Billy Zane

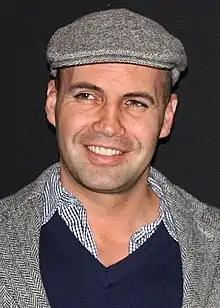
Zane in 2008

He took over Timothy Olyphant's role as Christina Applegate's ex-boyfriend on "Samantha Who?". However, the sitcom was not renewed for the 2009–2010 season.